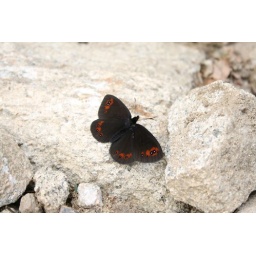
A brown butterfly taken in a cart track at Bessat (France - 38)